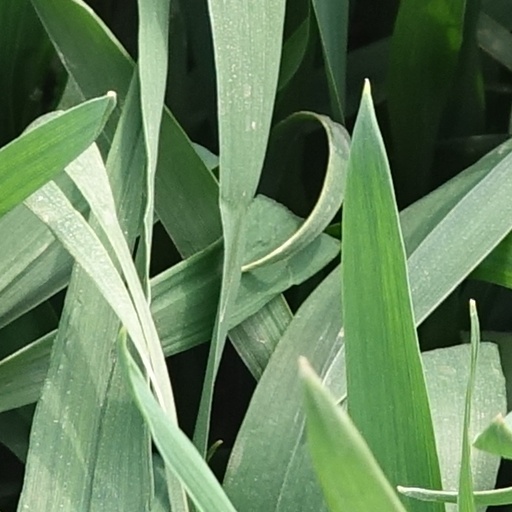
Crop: wheat